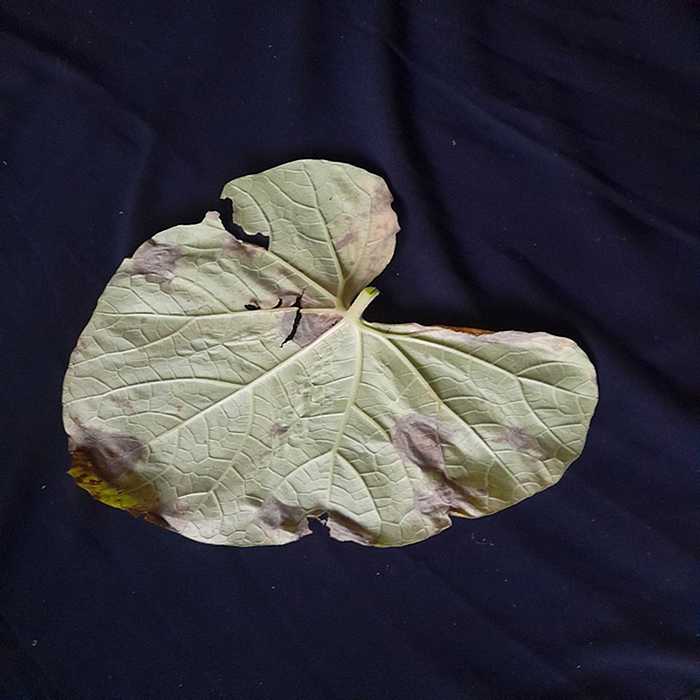
Plant: Bottle gourd
Label: Downey mildew